Al Schmitt

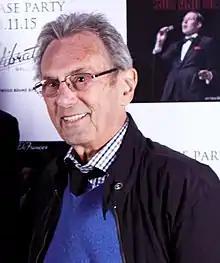
Schmitt at James DeFrances' red carpet premiere of Suit & Tie in Bel Air (2015)

Albert Harry Schmitt (April 17, 1930 – April 26, 2021) was an American recording engineer and record producer. He won twenty Grammy Awards for his work with Henry Mancini, Steely Dan, George Benson, Toto, Natalie Cole, Quincy Jones, and others. He also won 2 Latin Grammys, and a Trustees Grammy for Lifetime Achievement.